Bradford-on-Avon railway station

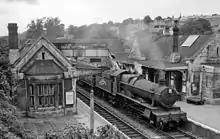
Bradford-on-Avon station in 1963

The new station buildings were completed by 1850, and also included a goods shed, although the railway tracks were not added until later. The main station was built to the most elaborate of the standard designs used by Brunel, resembling a lodge or estate house of the period, but used local Bath stone, rather than the more commonly used bricks and mortar.